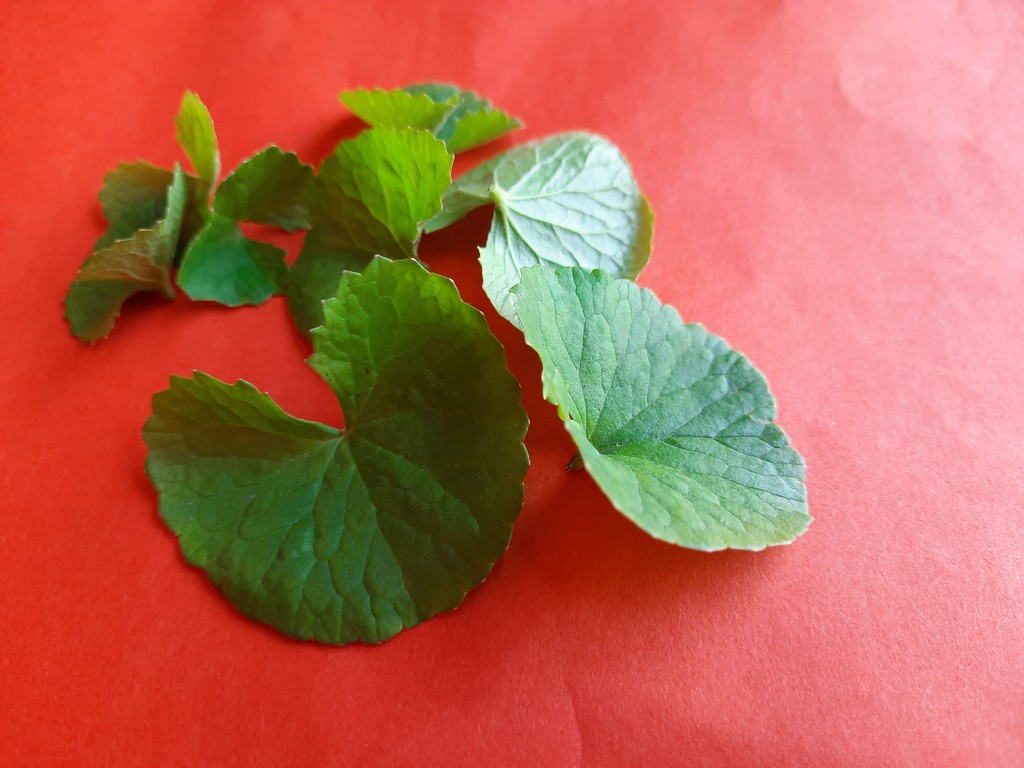
Label: Healthy